Women's Voices Now

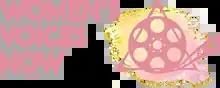

Women's Voices Now (WVN) is an American non-profit organization that "uses film to drive positive social change that advances girls' and women's rights globally". It organizes online short film festivals and other activities in its mission to "amplif[y] the voices of all women by promoting the free expression of women's struggles for civil, economic, political, and gender rights worldwide". In addition to its festivals, WVN expanded to include an archive of films, a publication, educational programs, screenings, workshops and training, as well as providing scholarships. The organization was founded in 2010 by lawyer Catinca Tabacaru and philanthropist Leslie Sacks.